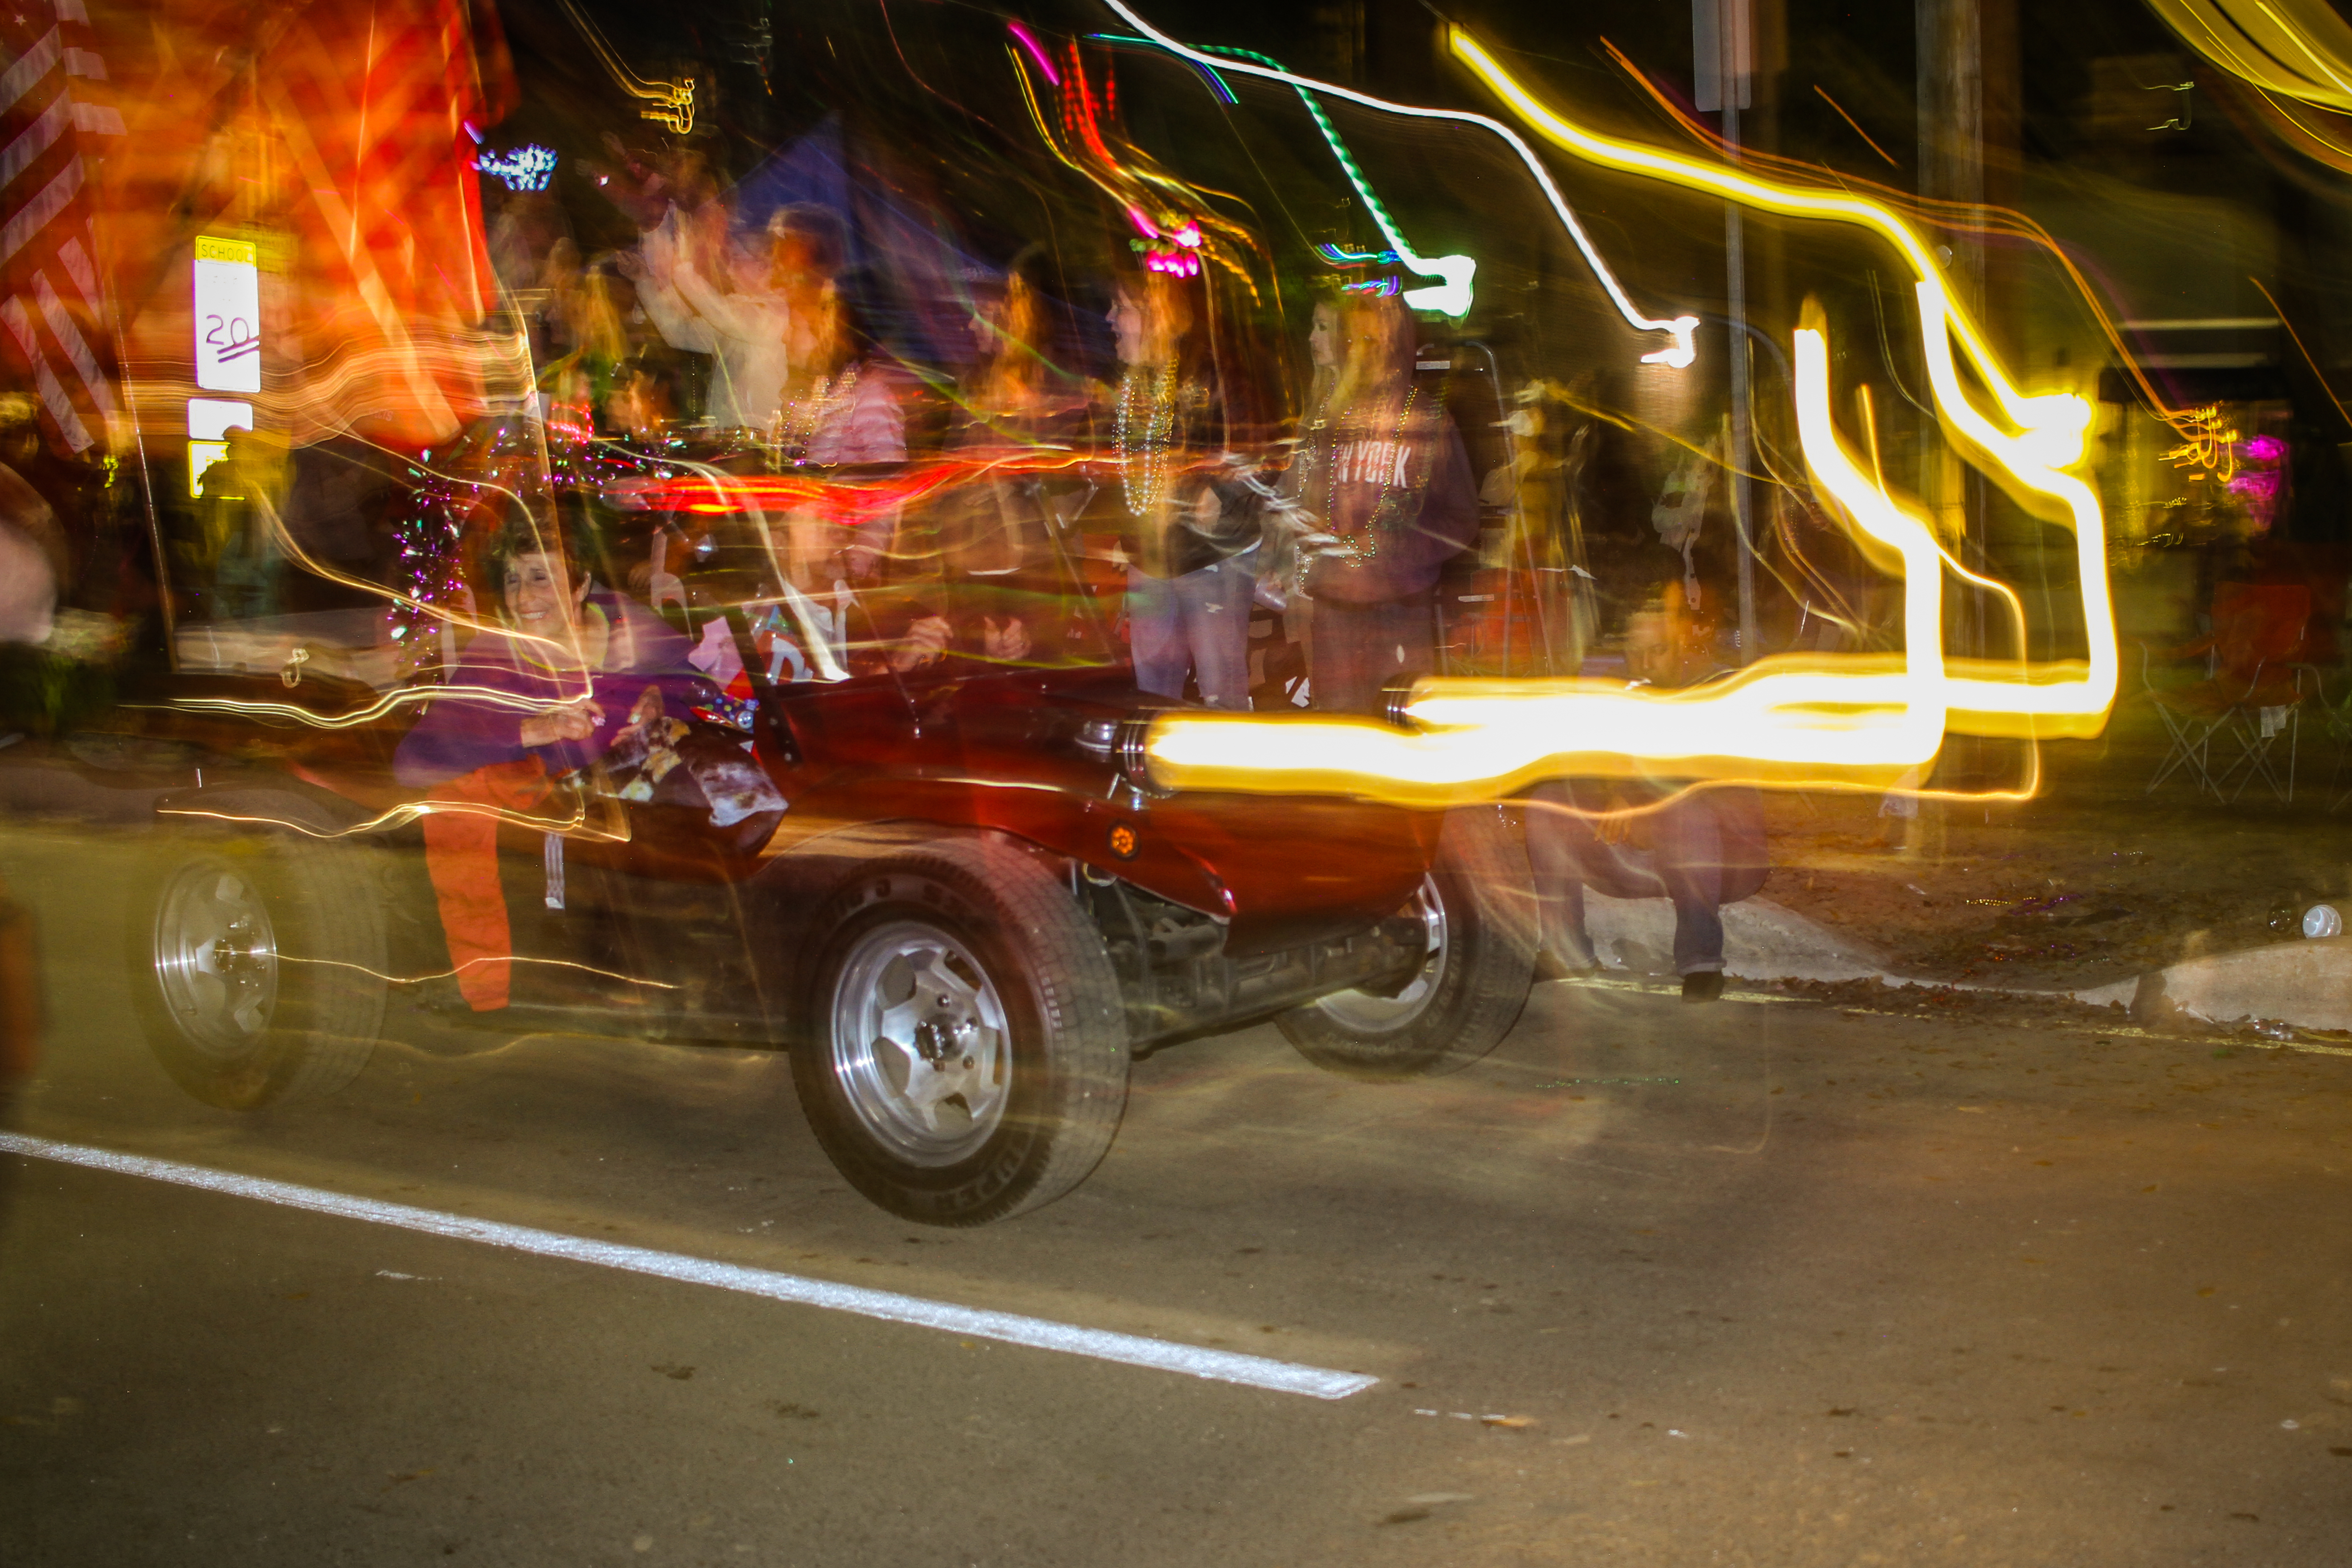
parade, costume, mask, wheel, tire, automotive lighting, asphalt, road surface, automotive tire, motor vehicle, electricity, mode of transport, vehicle, headlamp, plant, gas, midnight, road, event, city, neon, darkness, fun, traffic, auto part, street, tree, lane, magenta, automotive design, automotive exterior, light fixture, automotive wheel system, sky, night, bumper, heat, pedestrian, transport, electrical supply, leisure, public utility, entertainment